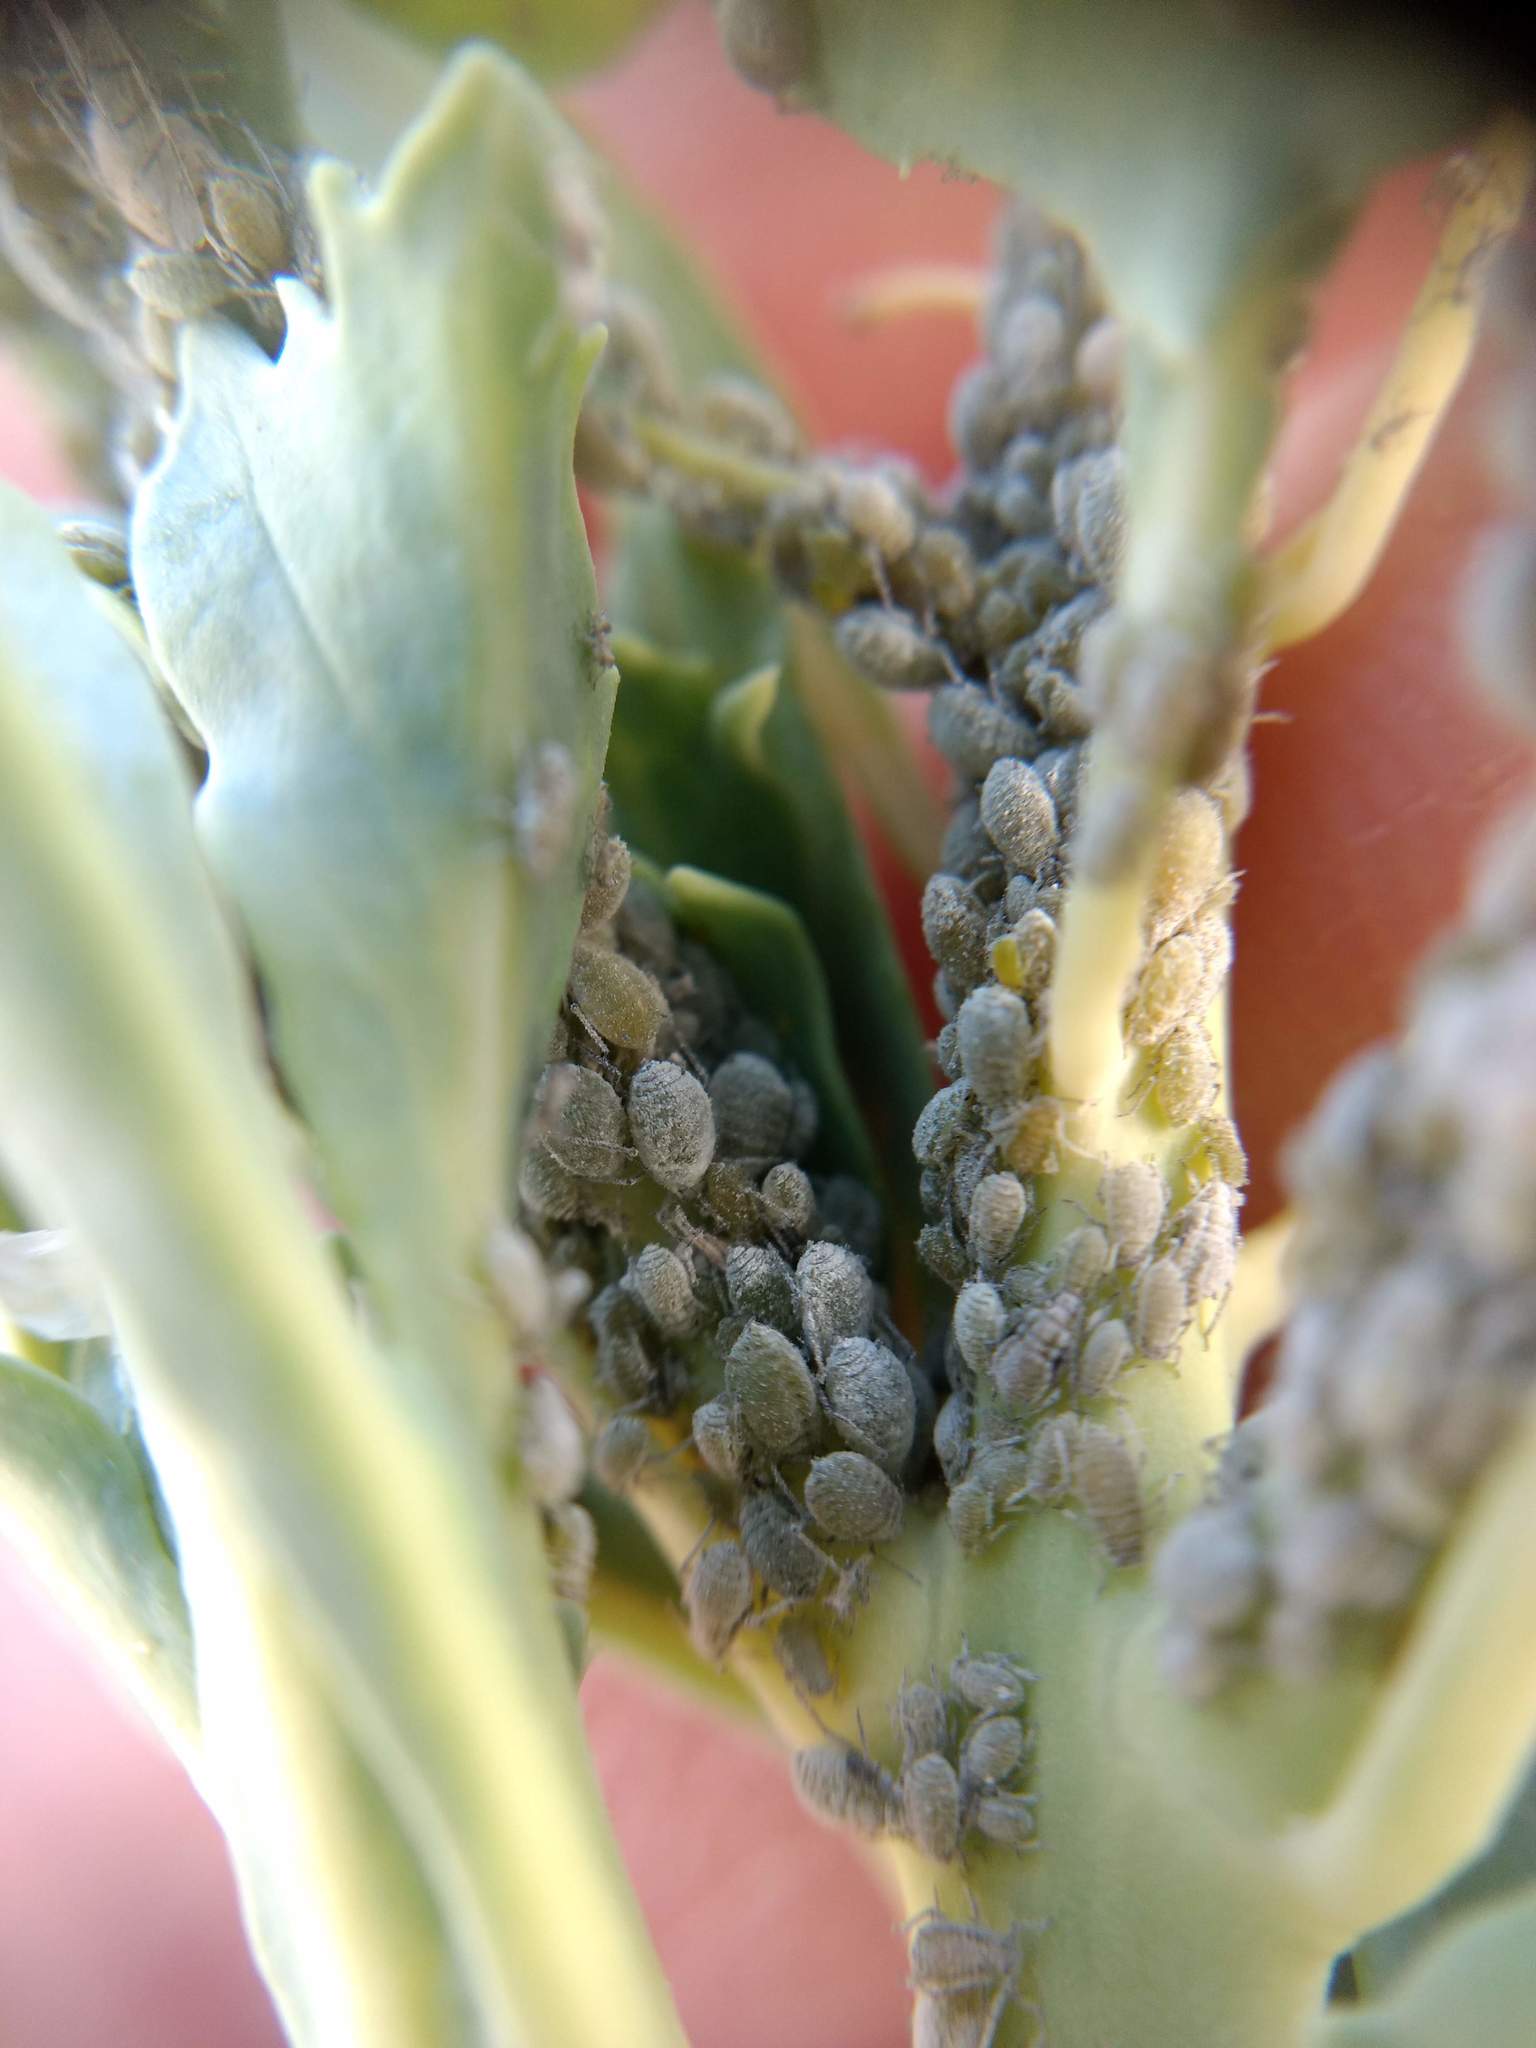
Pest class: cabbage_aphid